MSC Lirica

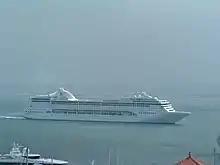
"MSC Lirica" in original white livery

On 12 March 2021, the ship caught on fire amidships during lay-up at the port of Corfu, Greece, with only crew on board. According to MSC Cruises, the fire started in an empty fiberglass lifeboat and caused damage to the side of the ship, but not its interior, and there were no injuries. The area of the fire corresponded to the part of the vessel that was added in her 2015 lengthening and was later repaired.